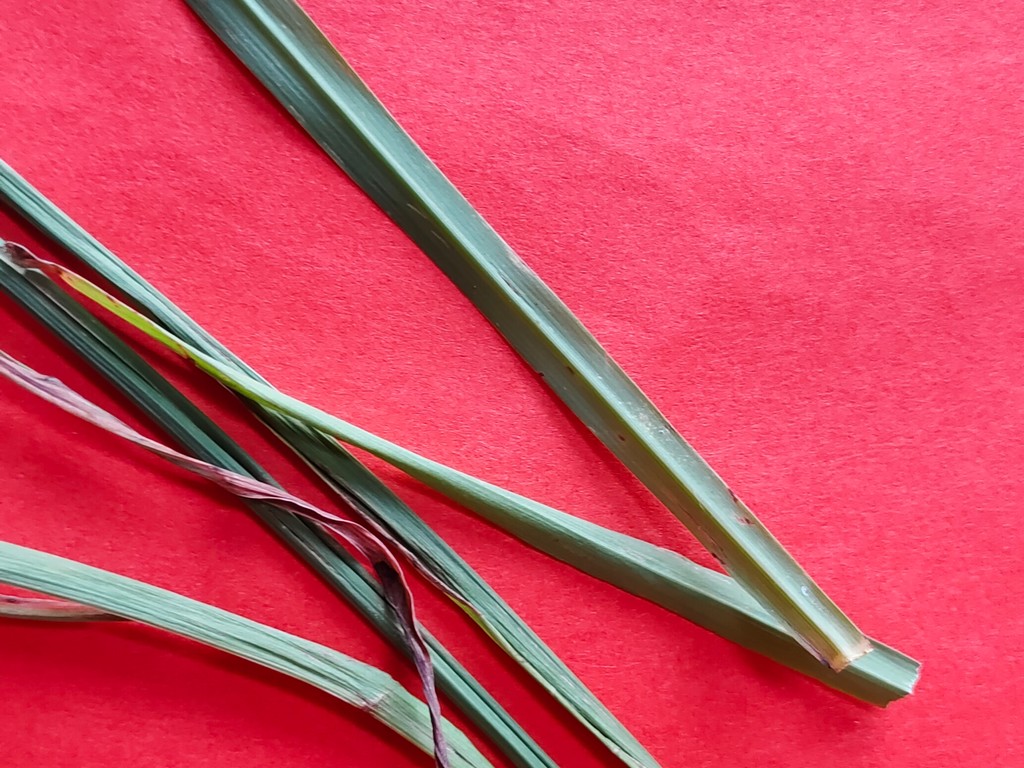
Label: Unhealthy